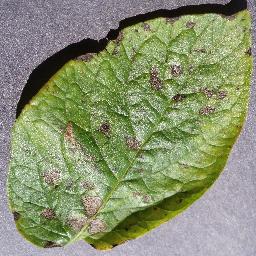
Label: Potato___Early_blight